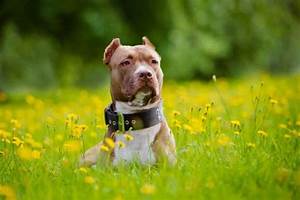
Label: dog